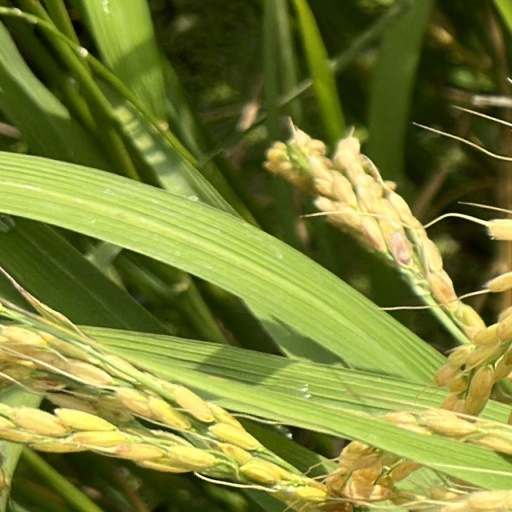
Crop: rice